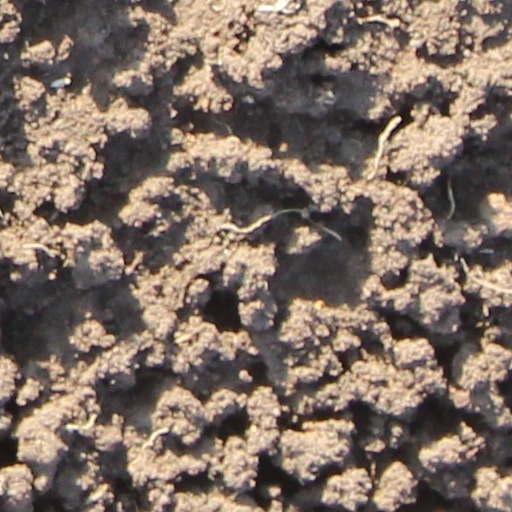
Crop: wheat